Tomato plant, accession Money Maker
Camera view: horizontal (90 deg, fisheye); turntable rotation: 240 degrees
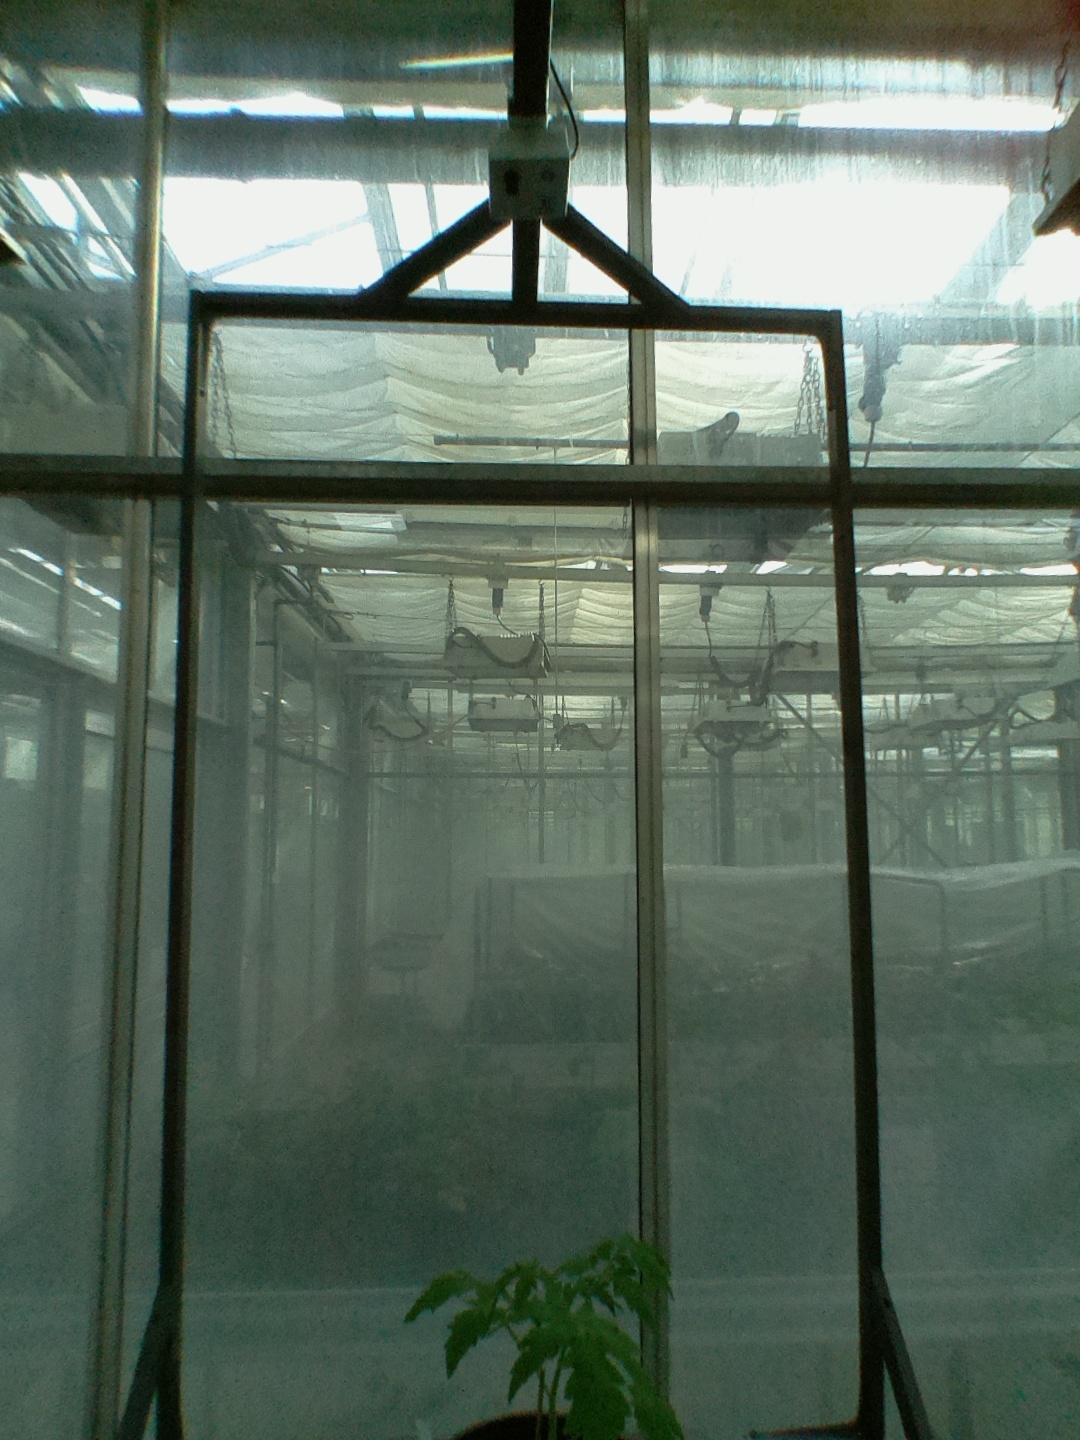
BBCH growth stage 13: 6 of true leaves visible